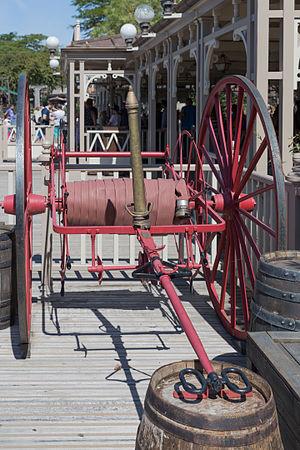
Lance d'incendie avec son dévidoir à Disneyland Paris.
Une lance d'incendie est un dispositif permettant de projeter de l'eau ou de la mousse pour éteindre un feu. La lance est reliée à un tuyau qui achemine l'eau depuis le fourgon d'incendie, la motopompe ou un hydrant.